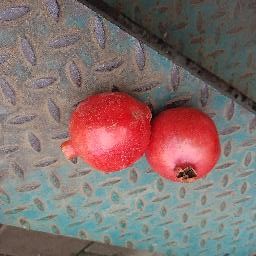
Fruit: Pomegranate
Quality: Good